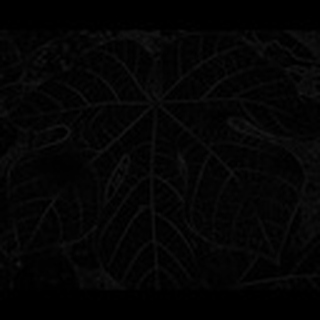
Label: healthy_cotton